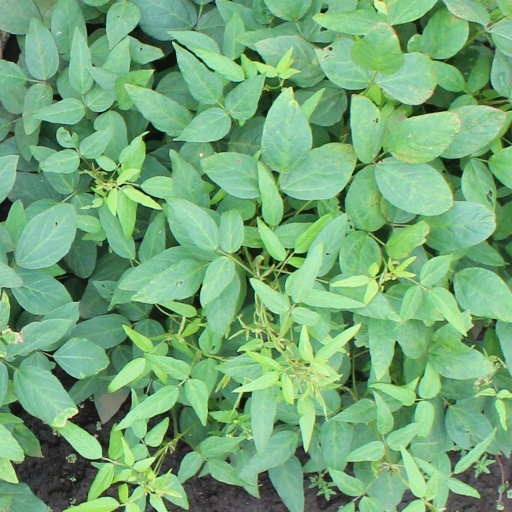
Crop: soybean